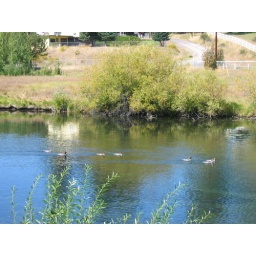
duck friends in williamsons river